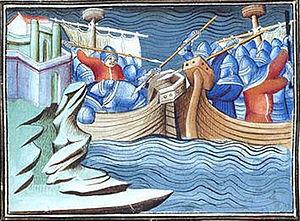
Cet article présente les faits marquants de l'histoire de la commune de La Rochelle située dans l'Ouest de la France.